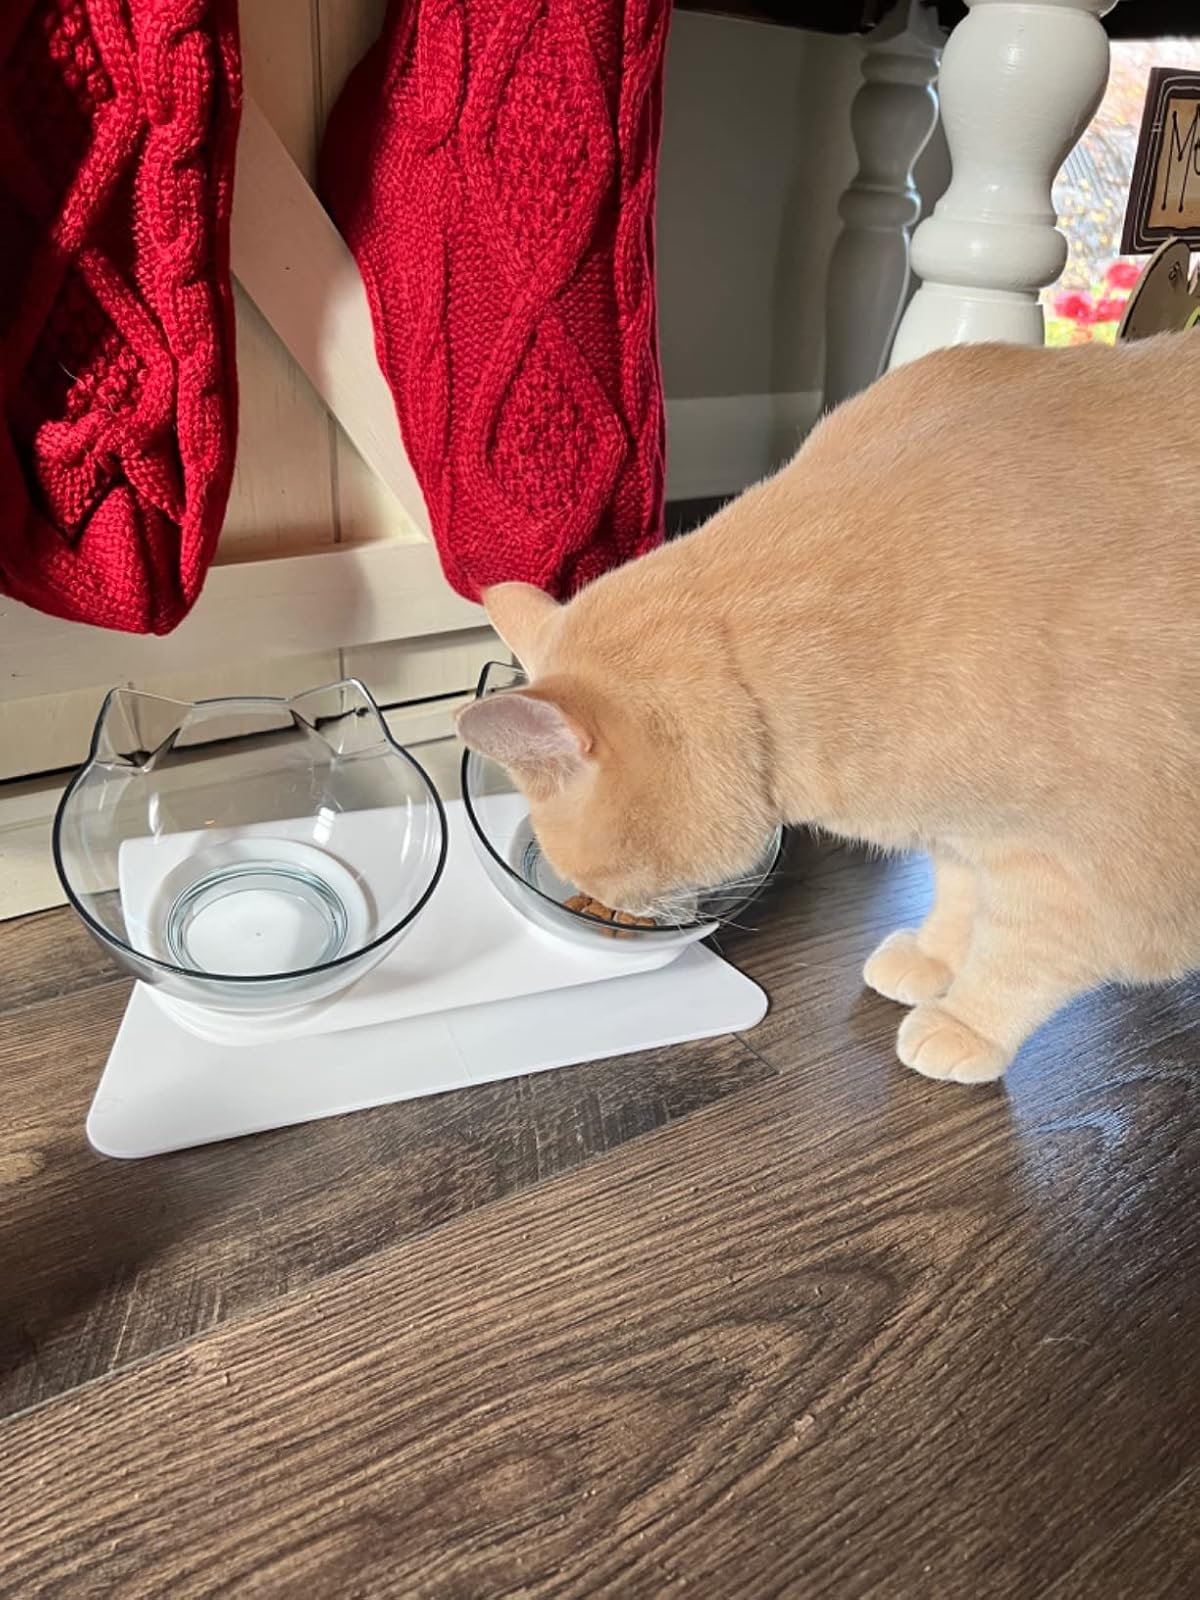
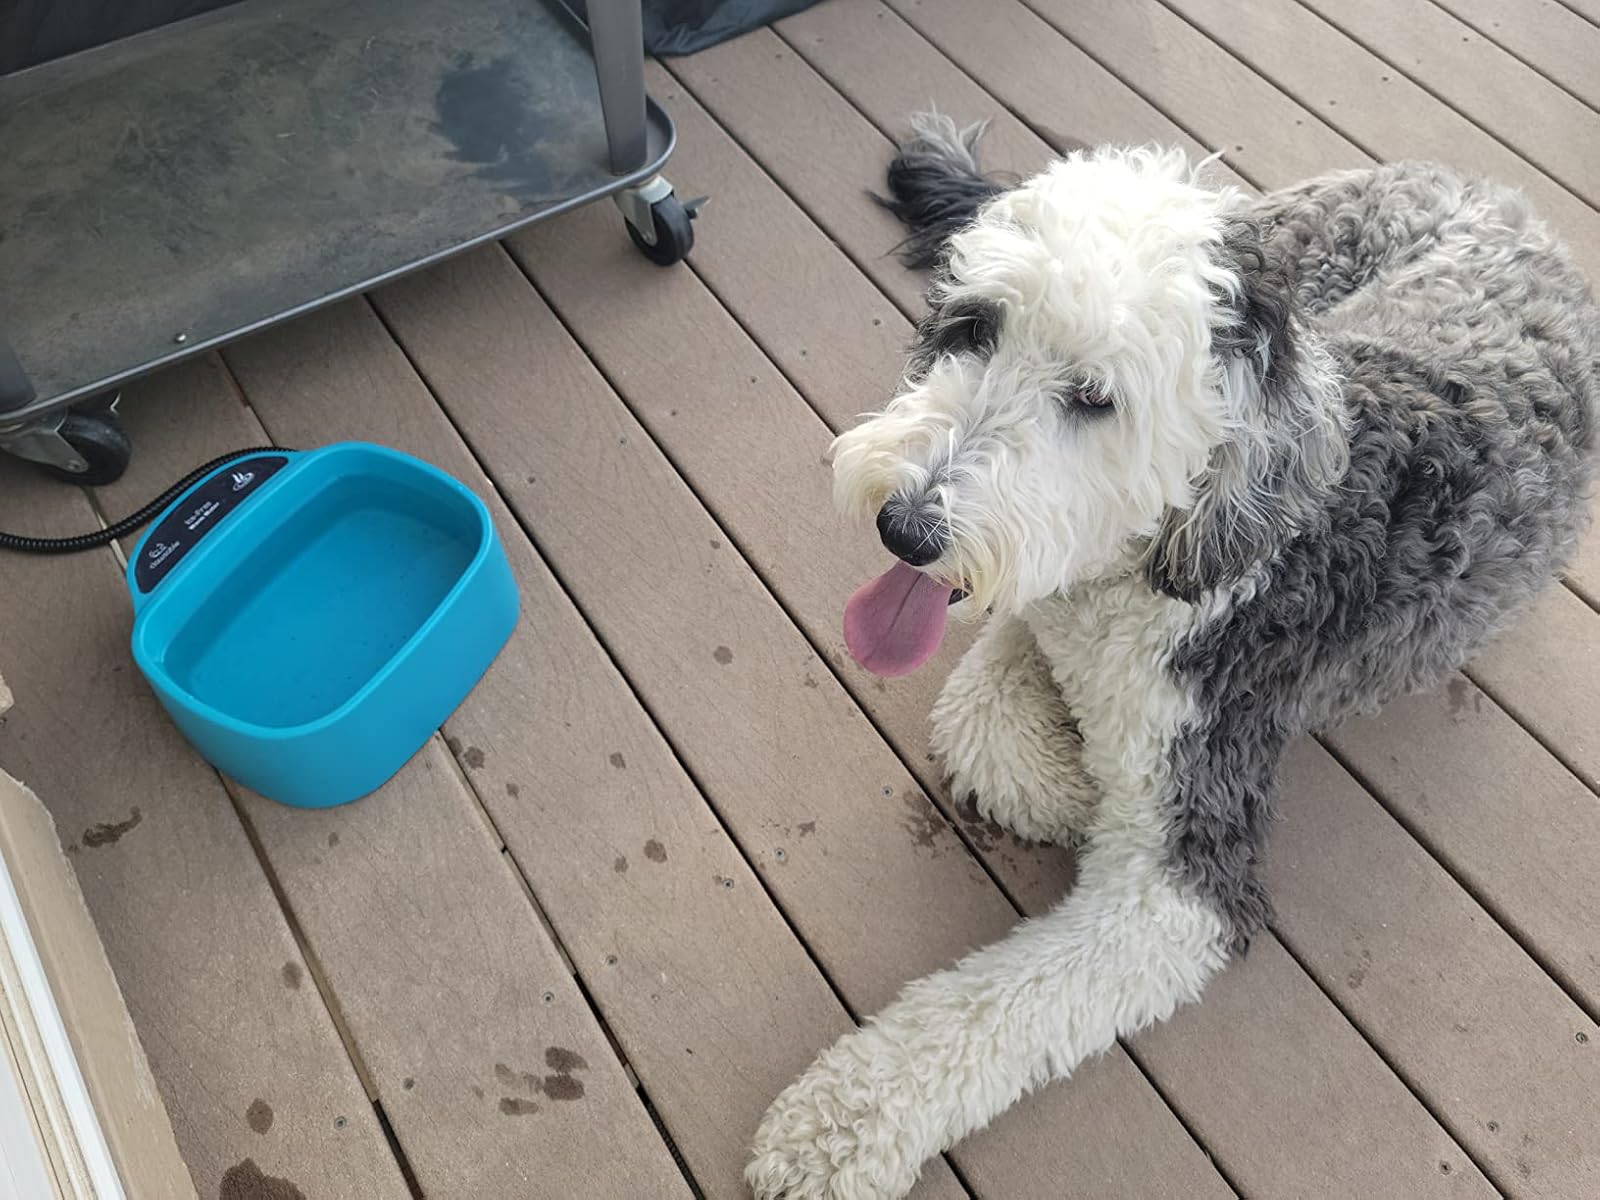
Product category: items_bowl
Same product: no